Nome Gold Rush

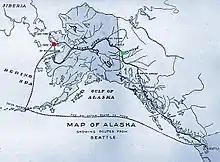
Routes from Seattle to Nome, 1901

The original claim sites of the "Three Lucky Swedes" were listed on the National Register of Historic Places in 1976 (as "Anvil Creek Gold Discovery Site", "Erik Lindblom Placer Claim", and "Snow Creek Placer Claim No. 1"). In 1978, these three places, plus a fourth critical to the gold rush, were designated a National Historic Landmark District, Cape Nome Mining District Discovery Sites. The fourth site is a stretch of the beach on the eastern edge of the city, extending from the seawall to East Limit Road.